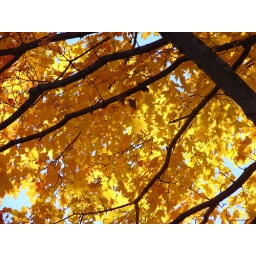
Gold against the blue sky